Slick Rick

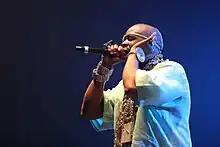
Slick Rick at the Out4Fame Festival in 2016

Walters and the Soul Rebels Brass Band collaborated on June 21, 2012, in Washington, D.C. at the historic Howard Theatre, which re-opened in April 2012.